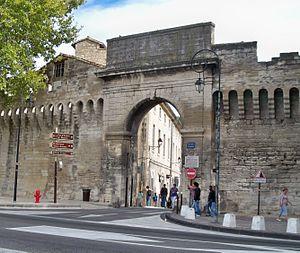
Porte du Rhône à Avignon, Vaucluse, France
Avignon est une ville du sud de la France, dans le Vaucluse, qui s'étend sur la rive gauche du Rhône. C'est l'une des rares villes françaises à avoir conservé l'intégralité de ses anciens remparts.